Siege of Sidney Street

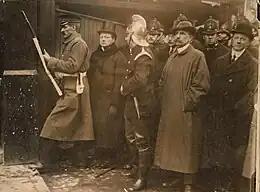
Winston Churchill (second from left), the then Home Secretary, at the siege

The siege of Sidney Street of January 1911, also known as the Battle of Stepney, was a gunfight in the East End of London between a combined police and army force and two Latvian revolutionaries. The siege was the culmination of a series of events that began in December 1910, with an attempted jewellery robbery at Houndsditch in the City of London by a gang of Latvian immigrants which resulted in the murder of three policemen, the wounding of two others, and the death of George Gardstein, a key member of the Latvian gang.